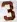
Number: 3